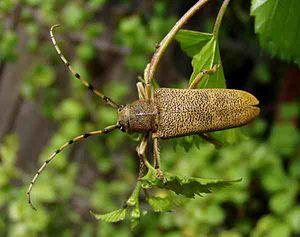
Les Saperdini Mulsant, 1839 forment une tribu de coléoptères cérambycidés de la sous-famille des Lamiinae. Elle est répandue dans tous les continents avec plus de quatre-vingts genres et mille sept cents espèces.
Saperda carcharias, la grande saperde, est une espèce d'insectes coléoptères de la famille des Cerambycidae.